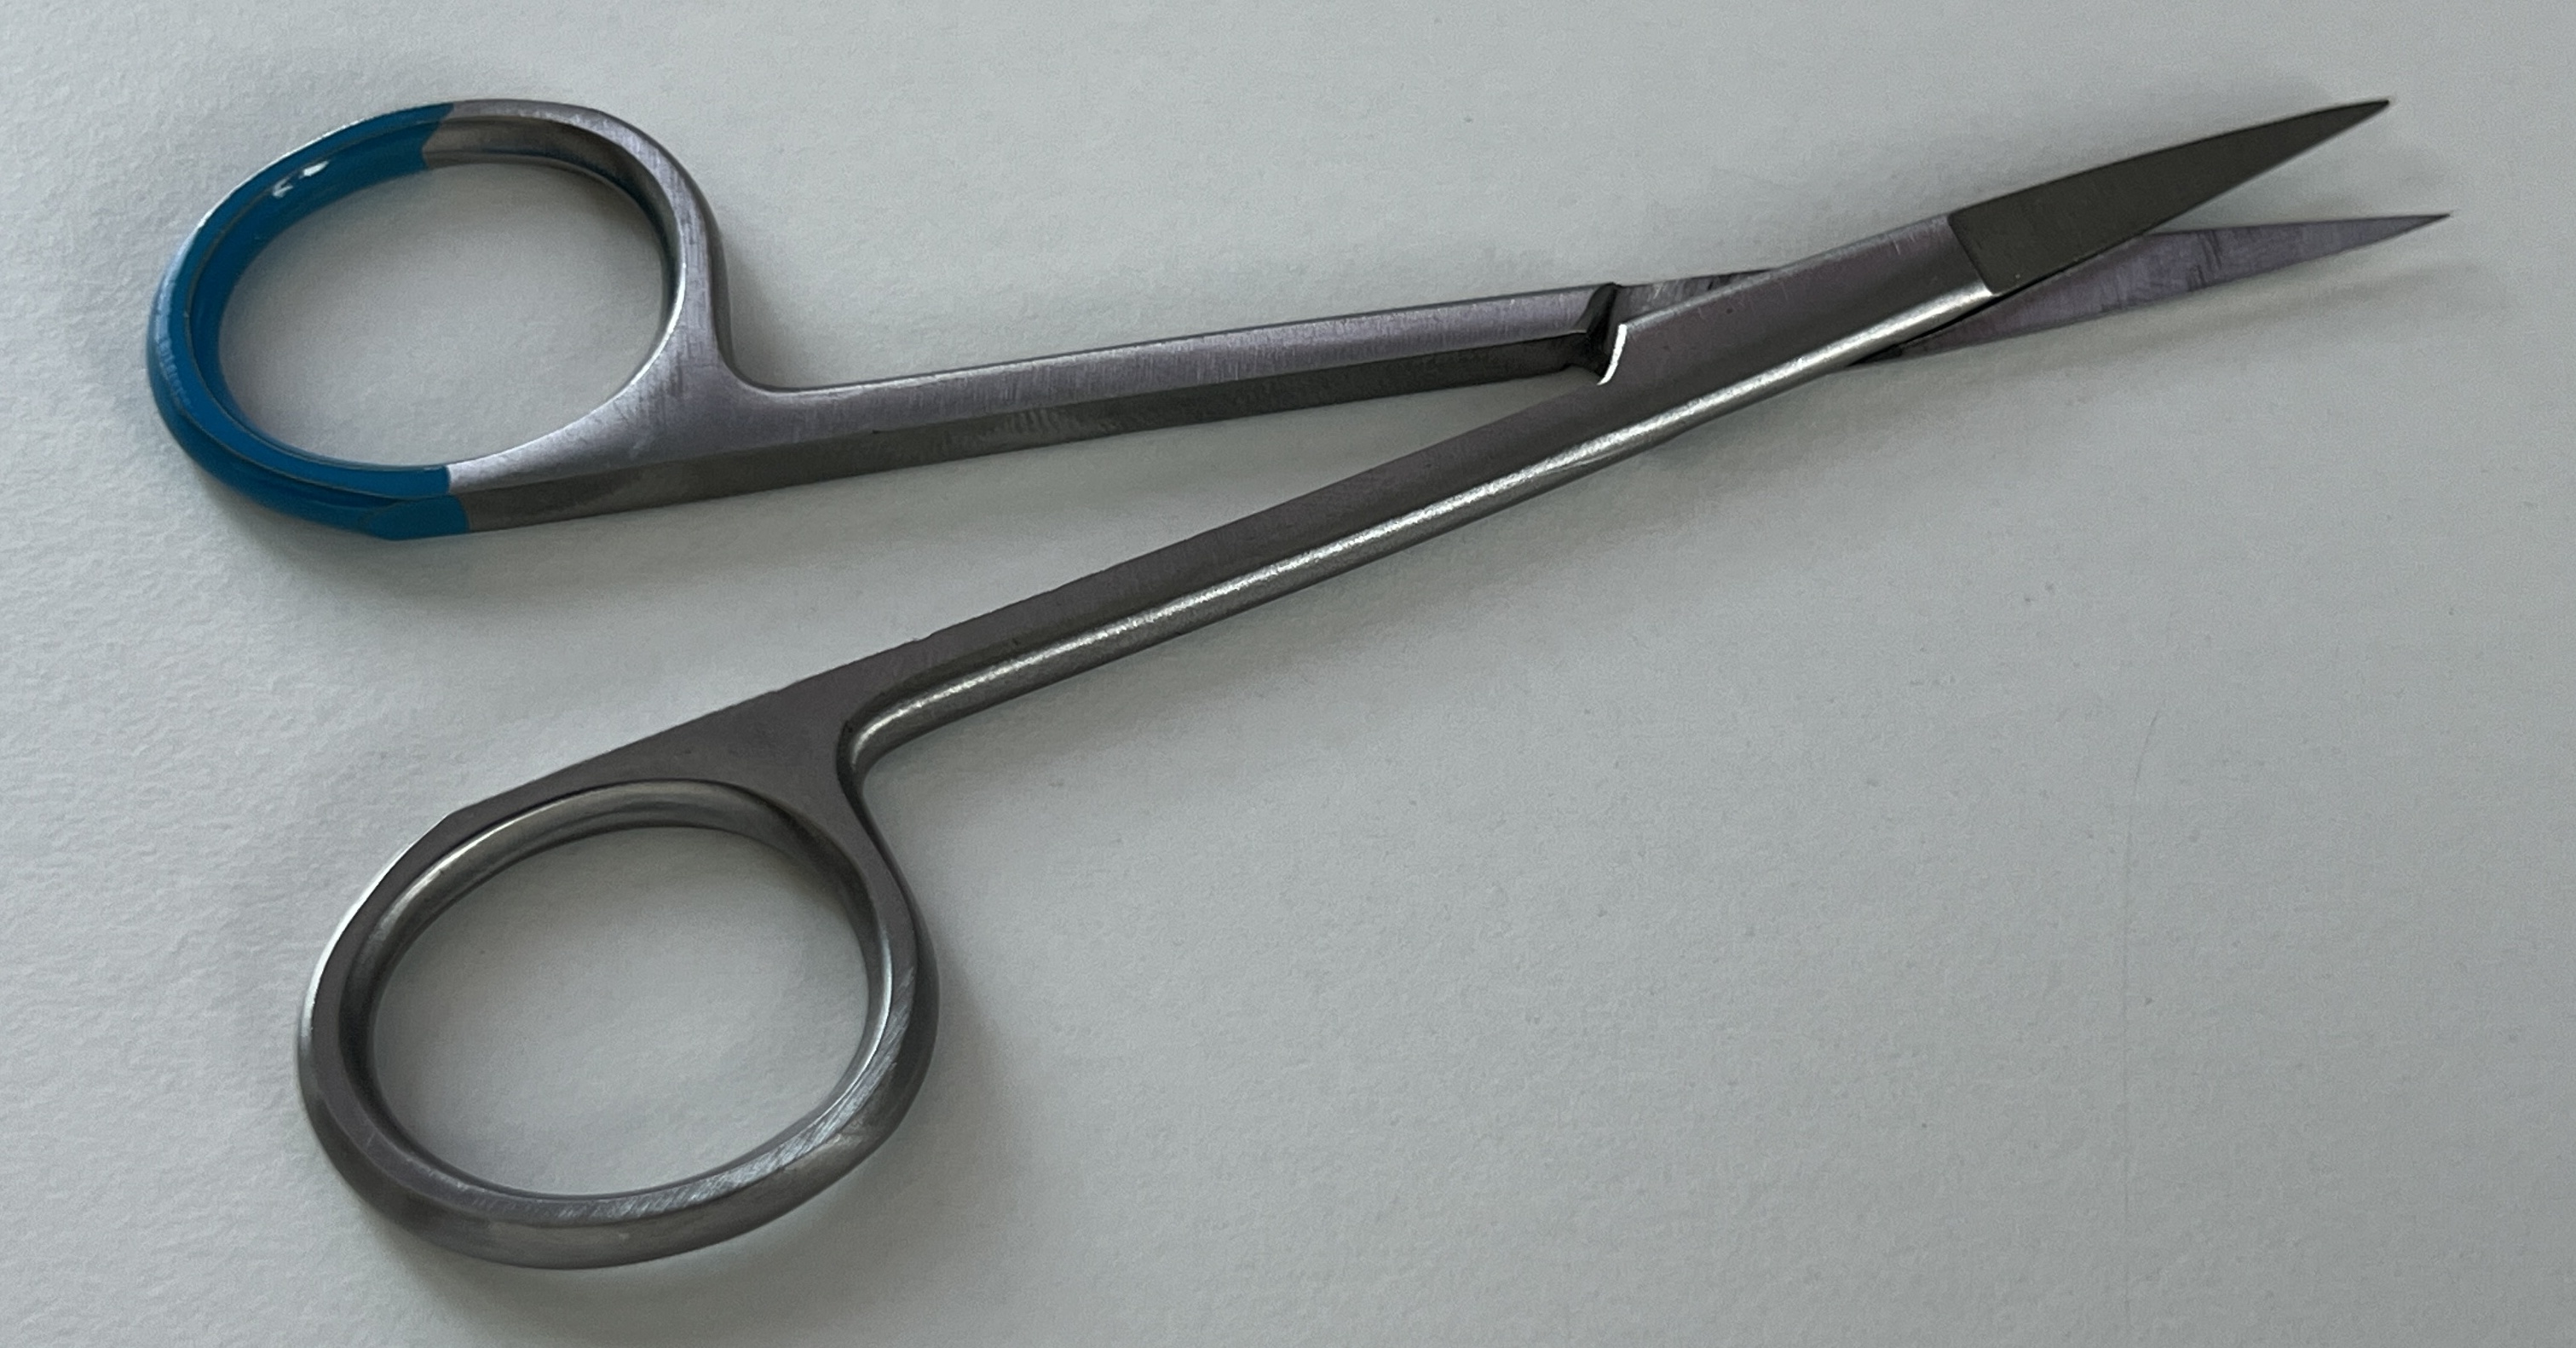
Hinged instrument state: open